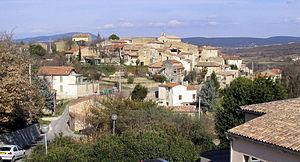
Martignargues est une commune française située dans le département du Gard, en région Occitanie.